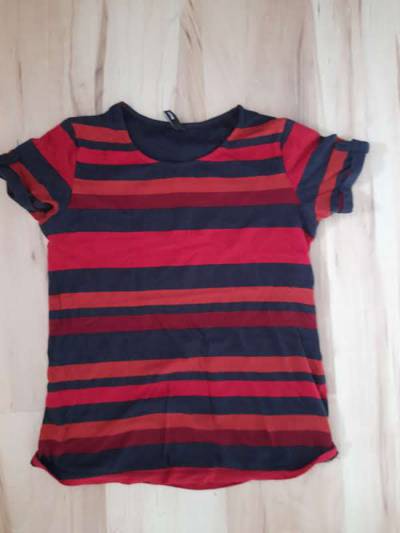
Waste category: clothes